KQAC

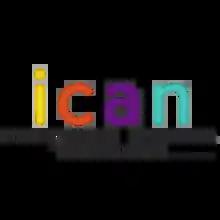
ICAN logo

On April 15, 2019, KQAC launched "ICAN", the International Children's Arts Network. The network is heard on KQAC's HD2 subchannel. The same is true for KQHR and KQOC's HD2 subchannels.